Ctenosaura similis

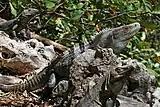
In Costa Rica

"C. similis" has distinctive black, keeled scales on its tail, which gives it its common name. It is the largest member of the genus "Ctenosaura." The males are capable of growing up to in length and the females are slightly shorter, at . They have a crest of long spines which extends down the center of the back. Although coloration varies extremely among individuals of the same population, adults usually have a whitish gray or tan ground color with a series of 4–12 well-defined dark dorsal bands that extend nearly to the ventral scales. Males also develop an orange color around the head and throat during breeding season with highlights of blue and peach on their jowls.